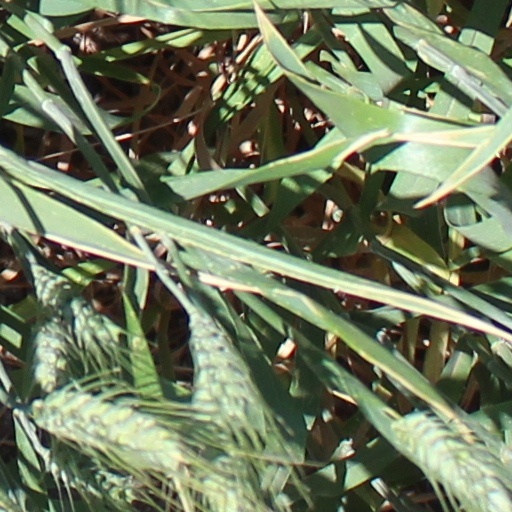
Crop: wheat